Archibald Laidlie

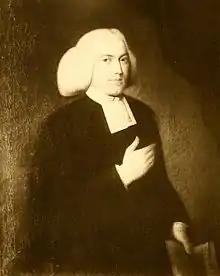

Archibald Laidlie (4 December 1727 – 1779) was a clergyman of the Dutch Reformed Church in the United States.